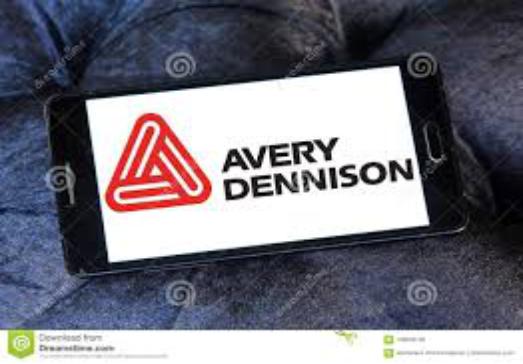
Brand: avery dennison-2
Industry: Others